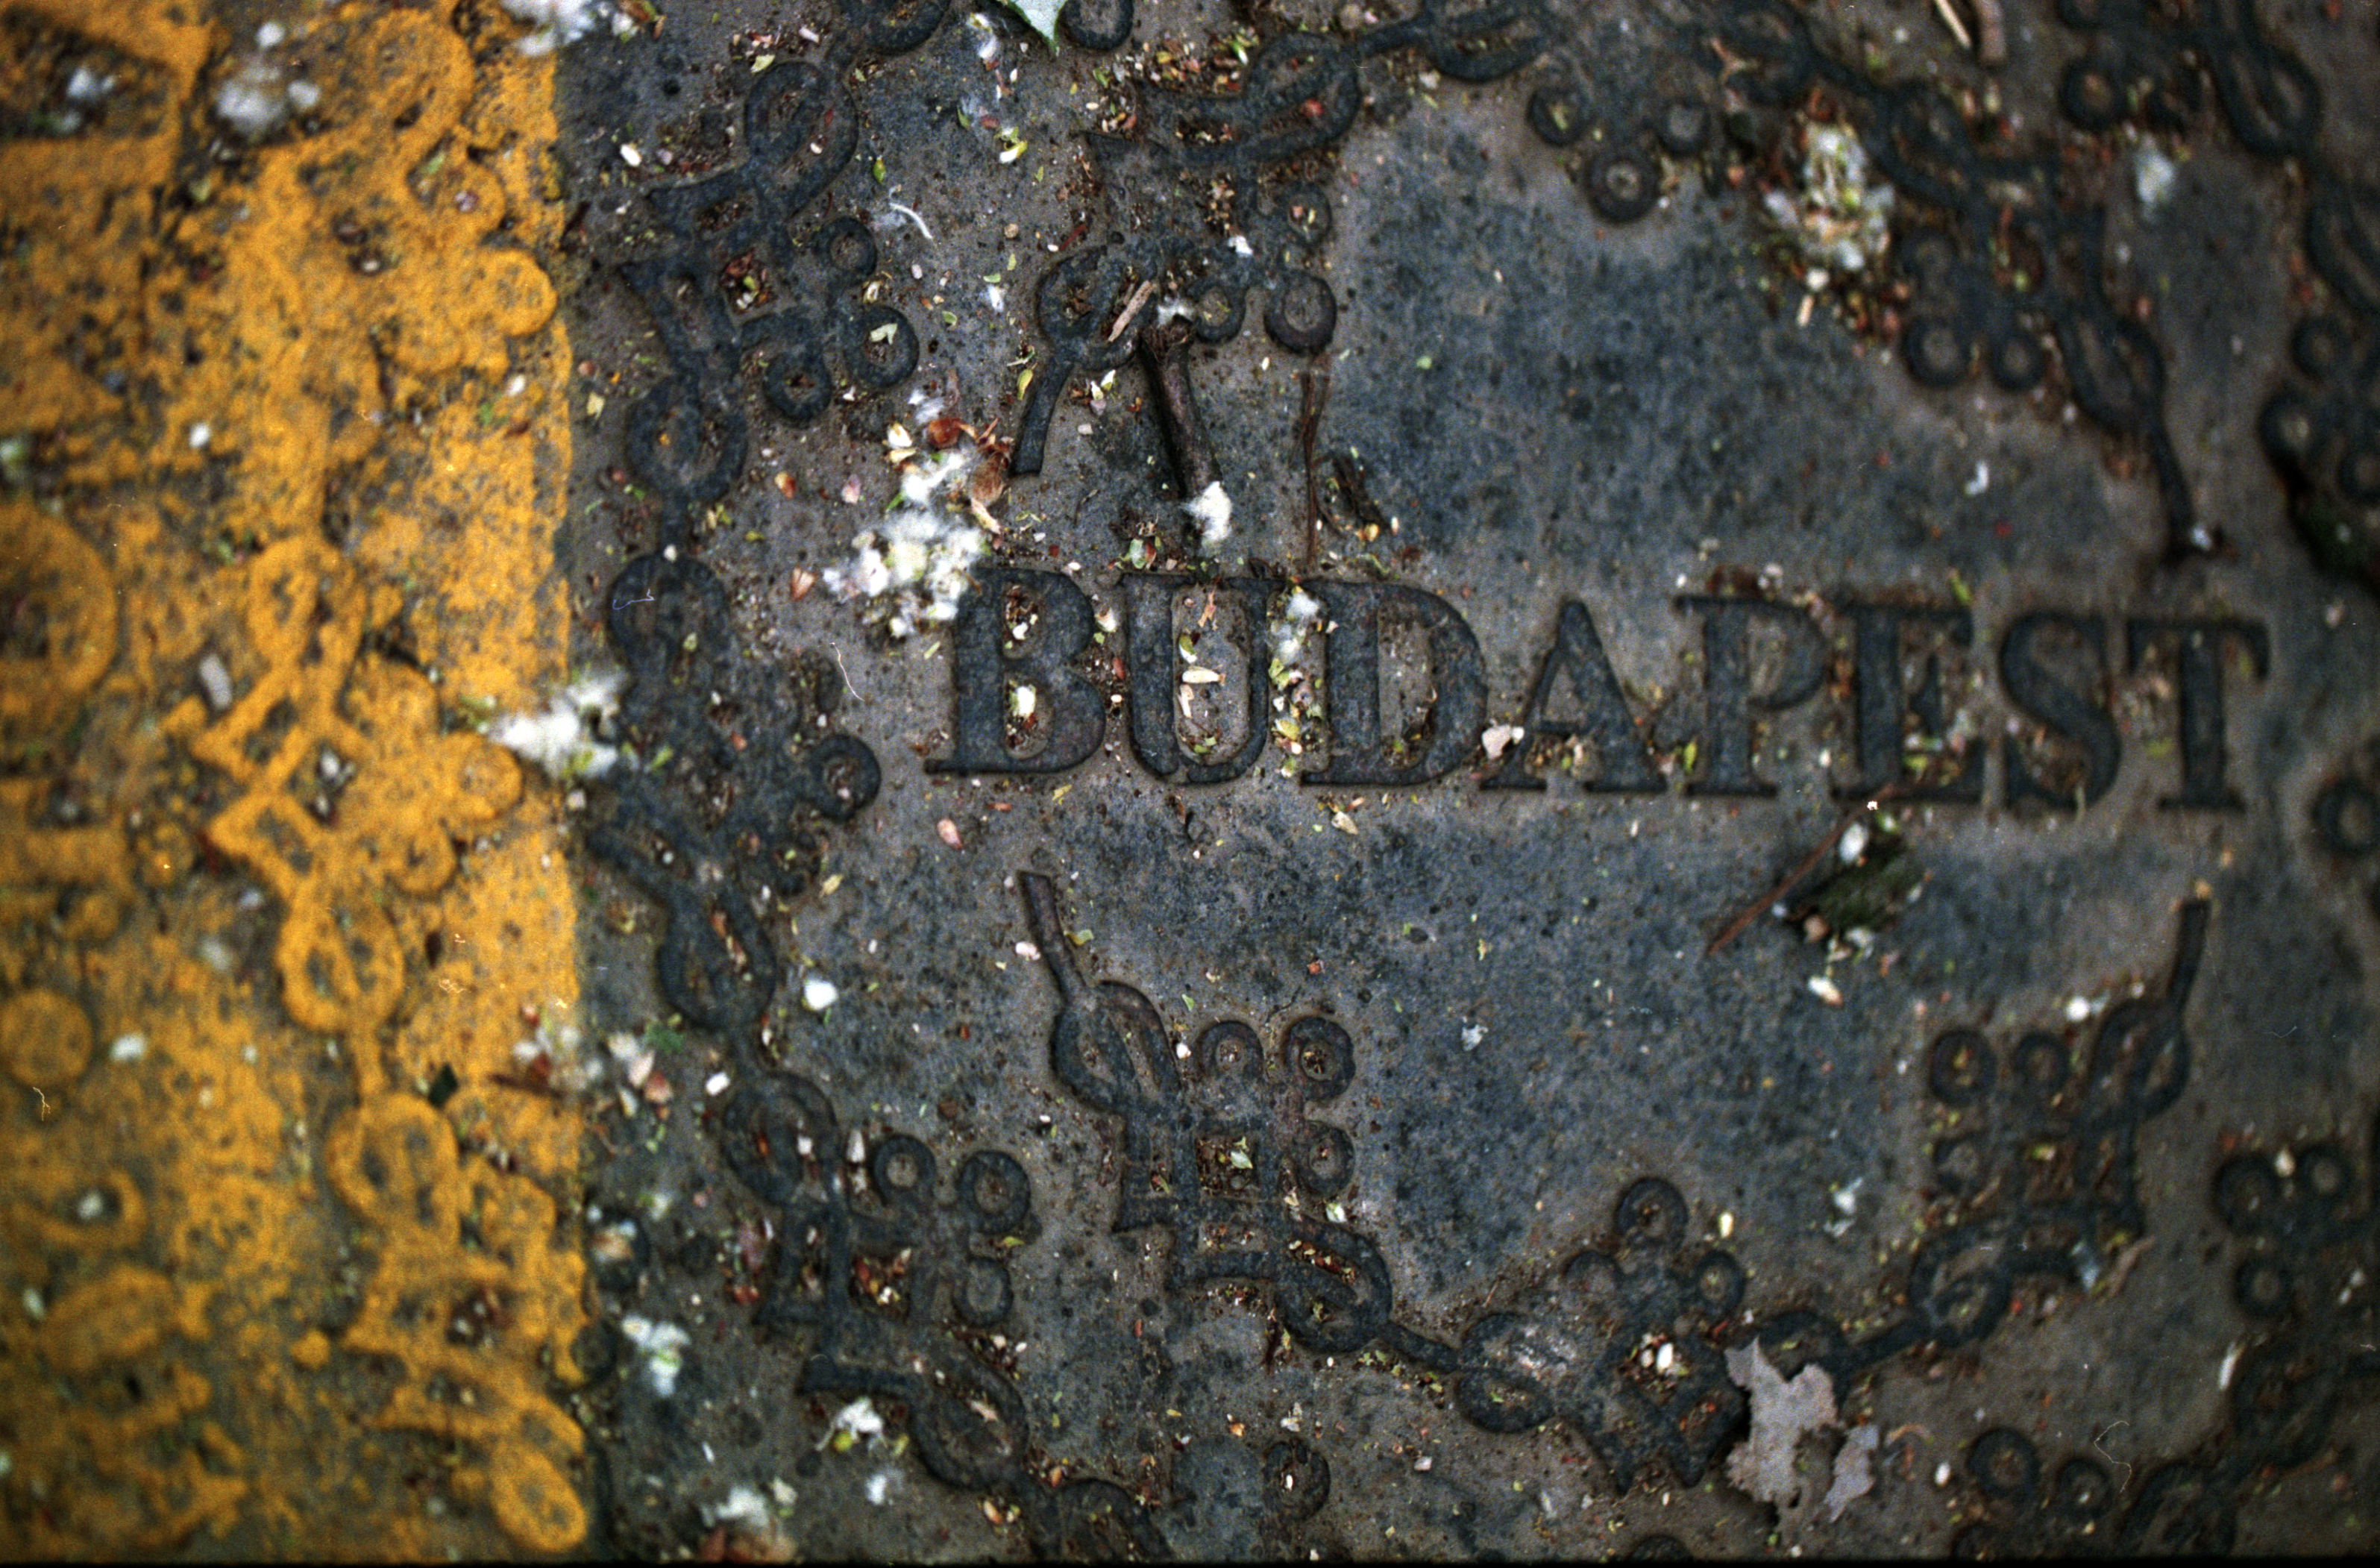
rock, texture, leaf, number, asphalt, rust, soil, material, ancient history